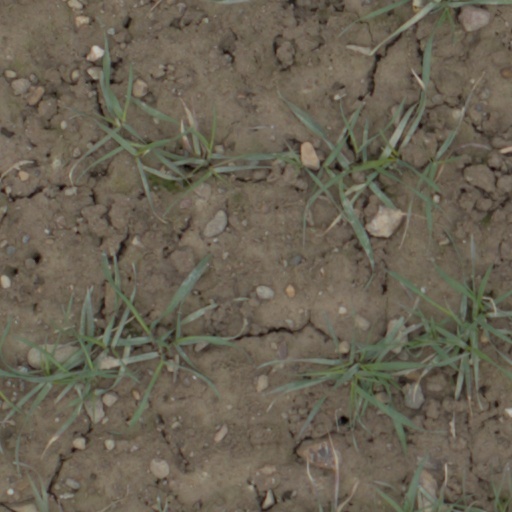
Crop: wheat